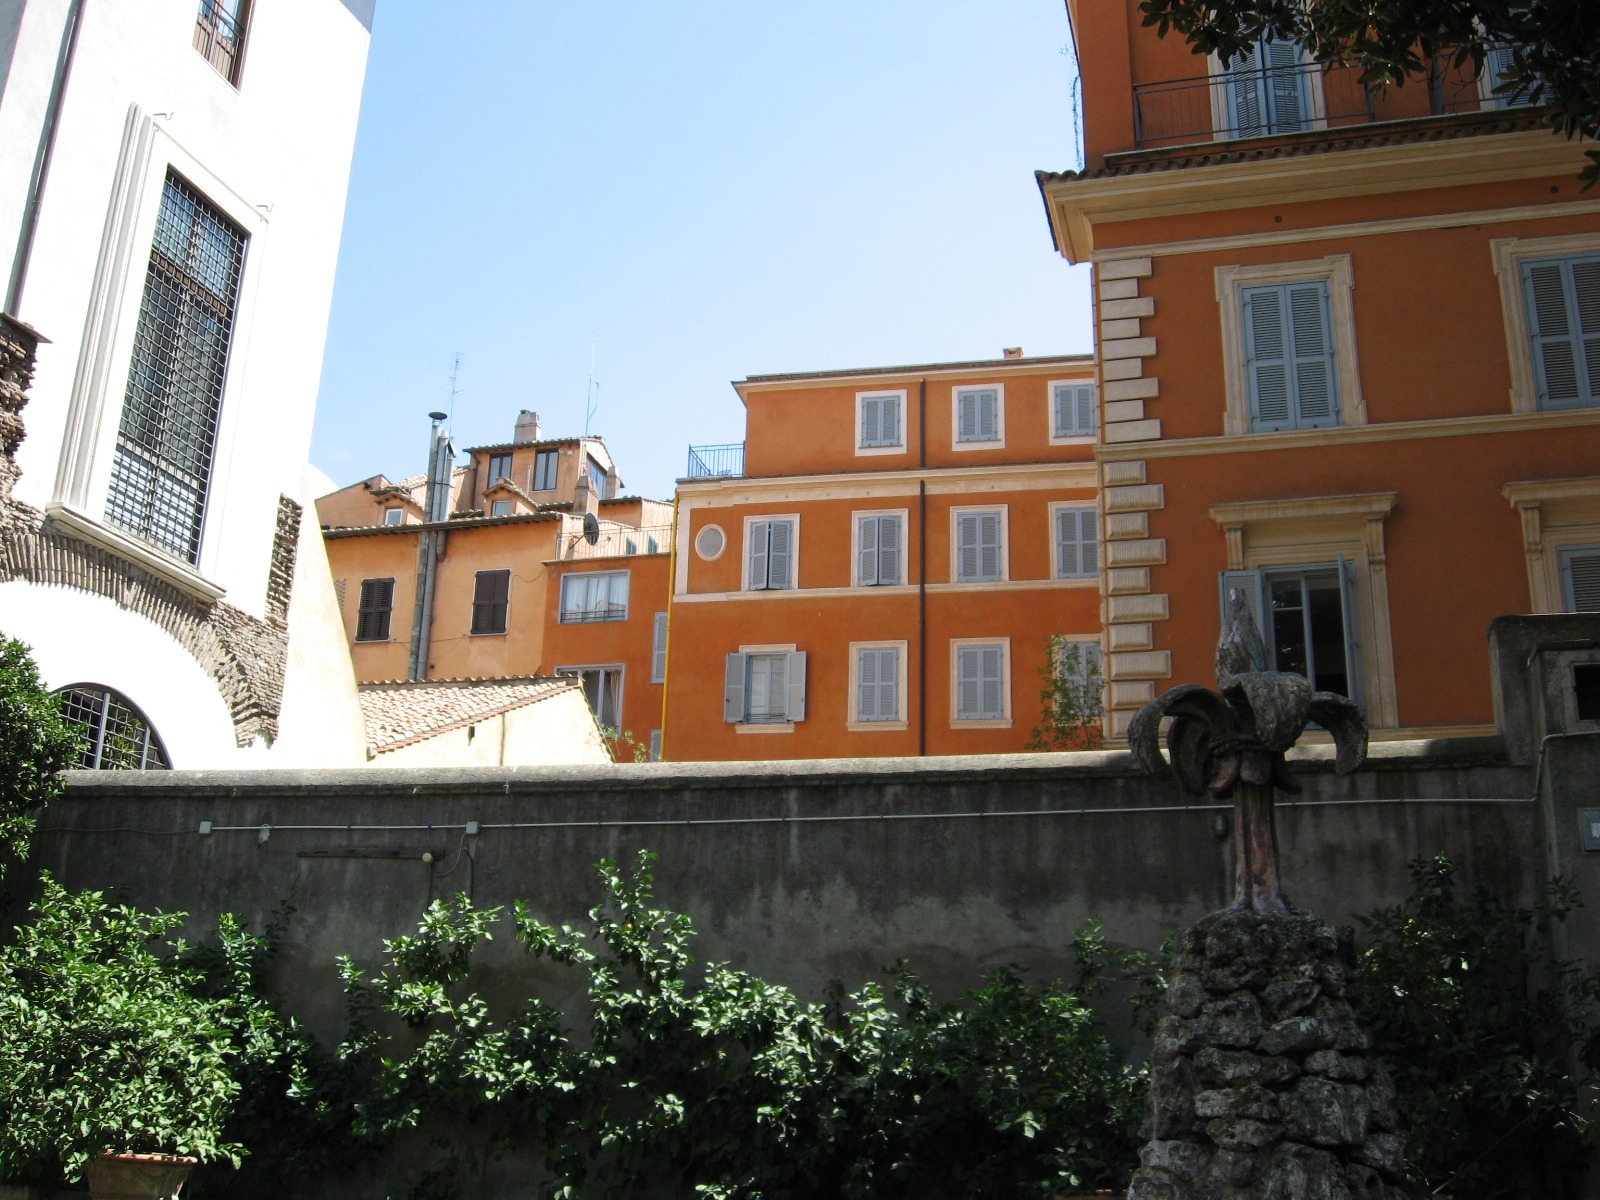
architecture, mansion, house, window, town, building, palace, home, downtown, italy, facade, property, exterior, apartment, waterway, courtyard, rome, buildings, houses, estate, neighbourhood, urban area